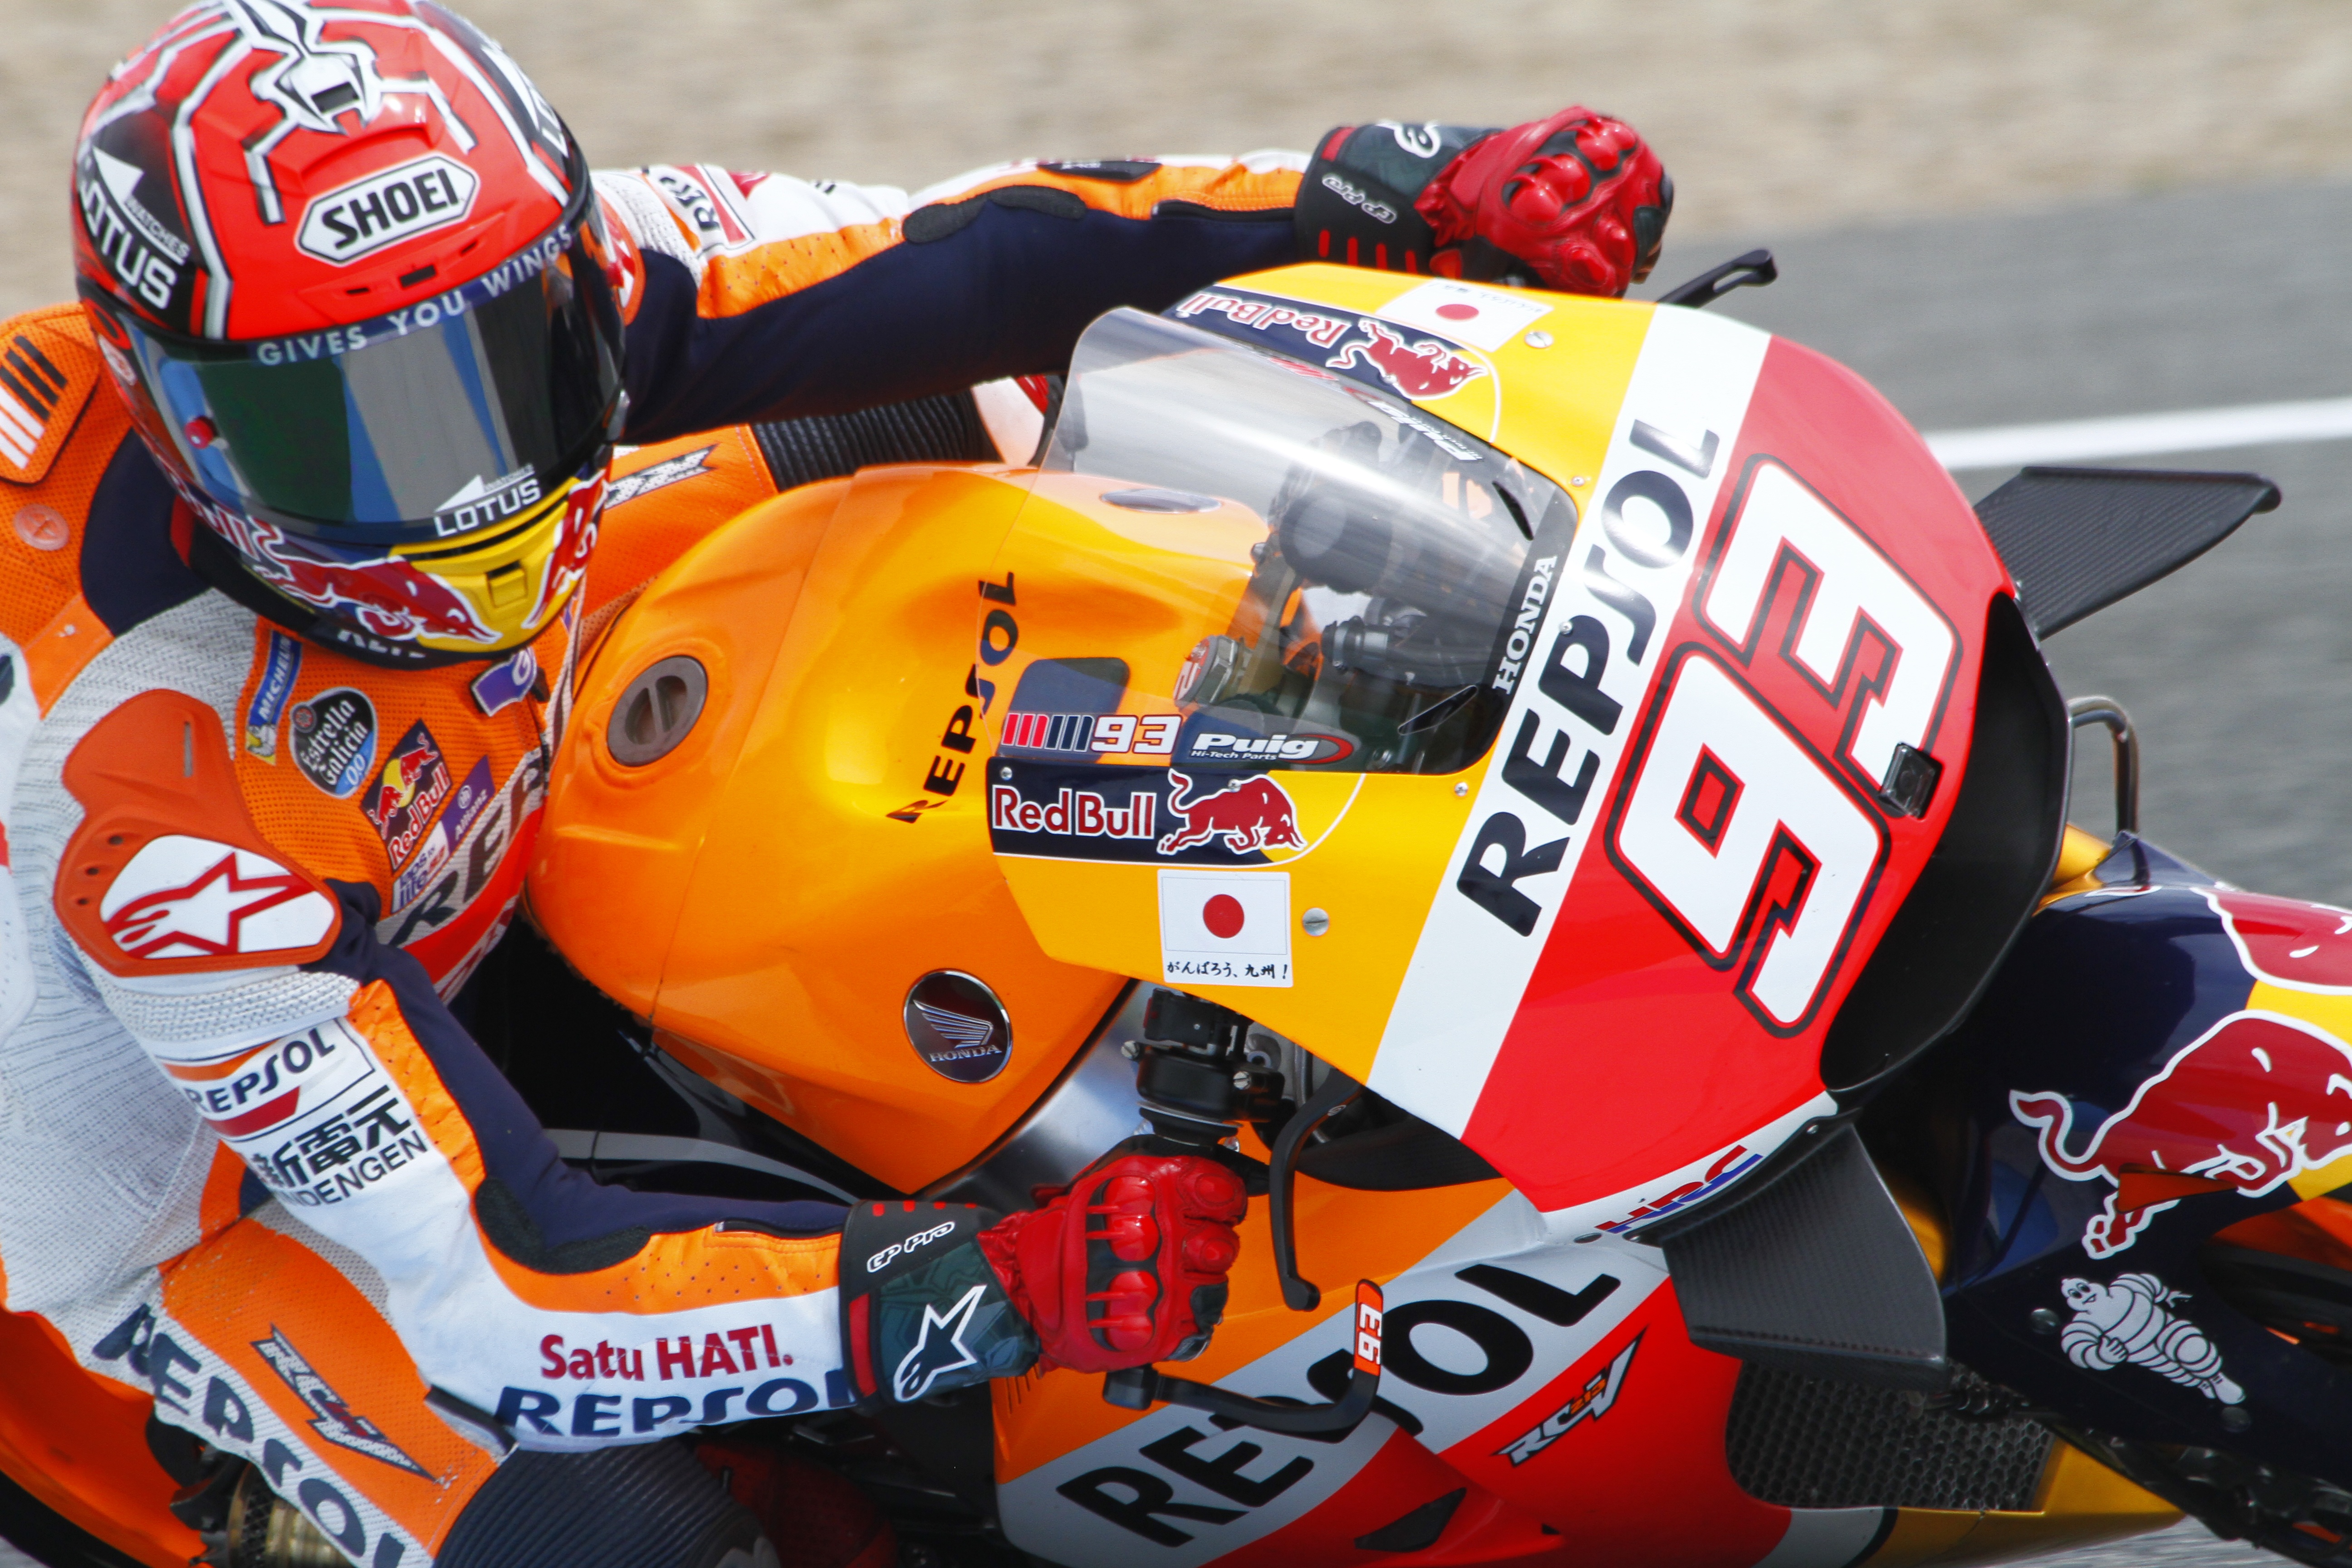
sport, vehicle, motorcycle, speed, competition, pilot, moto, sports, helmet, racing, motorcyclist, race track, motorsport, champion, biker, career, motogp, formula one, big prize, man driving, marc m rquez, motorcycle racing, auto racing, road racing, automotive exterior, auto race, endurocross, superbike racing, grand prix motorcycle racing